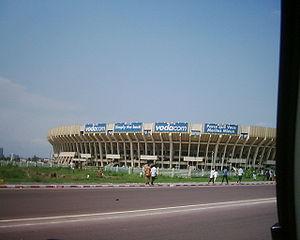
La saison 2019-2020 du Championnat de république démocratique du Congo de football est la soixantième édition de la première division en république démocratique du Congo et la troisième sous l'appellation « Vodacom Ligue 1 », la Ligue Nationale de Football. La compétition rassemble les meilleures formations du pays. La saison débute le 15 août 2019 et devait se terminer le 9 mai 2020.
Le stade des Martyrs de la Pentecôte ou simplement stade des Martyrs est un stade omnisports national situé dans la commune de Lingwala à Kinshasa en République démocratique du Congo. Il est surtout utilisé pour les rencontres de football, mais on y organise aussi des concerts et des compétitions d'athlétisme.